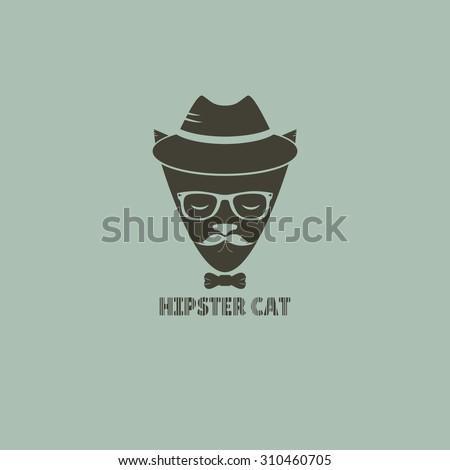
hipster cat in a hat and with glasses .